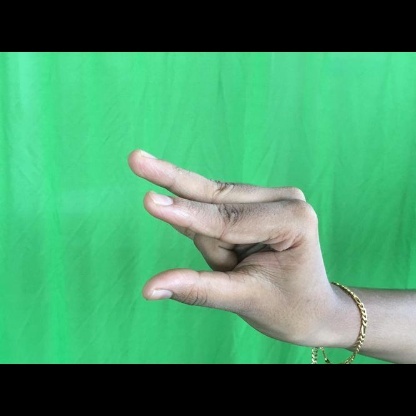
Mudra: Kangulam